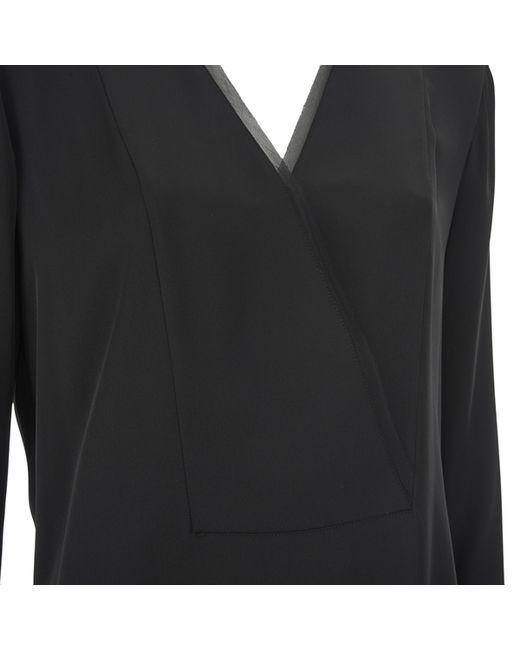
Schwarze Langarm-Bluse aus Seide mit V-Ausschnitt für Damen